Nevada in the American Civil War

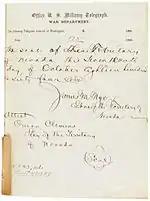
Signature page for the telegraph transmission of the first Nevada State Constitution, October 1864. The handwritten annotation at the bottom shows the word count (16,543) and cost ($4303.27).

Prior to the Civil War, the geographic area that makes up present-day Nevada belonged to several different U.S. territories. The region had long held economic ties to northern industry and financing, especially after the discovery of gold and silver in the eastern Sierra Nevada in the late 1850s, and was populated predominantly by secular Unionists who opposed slavery and sought some sort of territorial incorporation to bolster the area's economic growth: either through annexation by California or organization as an independent territory. Many early Nevadans also sought political segregation from Mormons living to the east, with whom they were often engaged in ideological conflict.